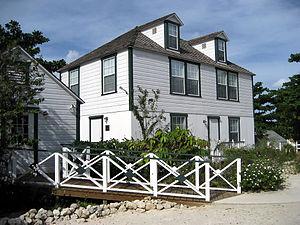
Mission House est un musée situé à Bodden Town, dans les Îles Caïmans.